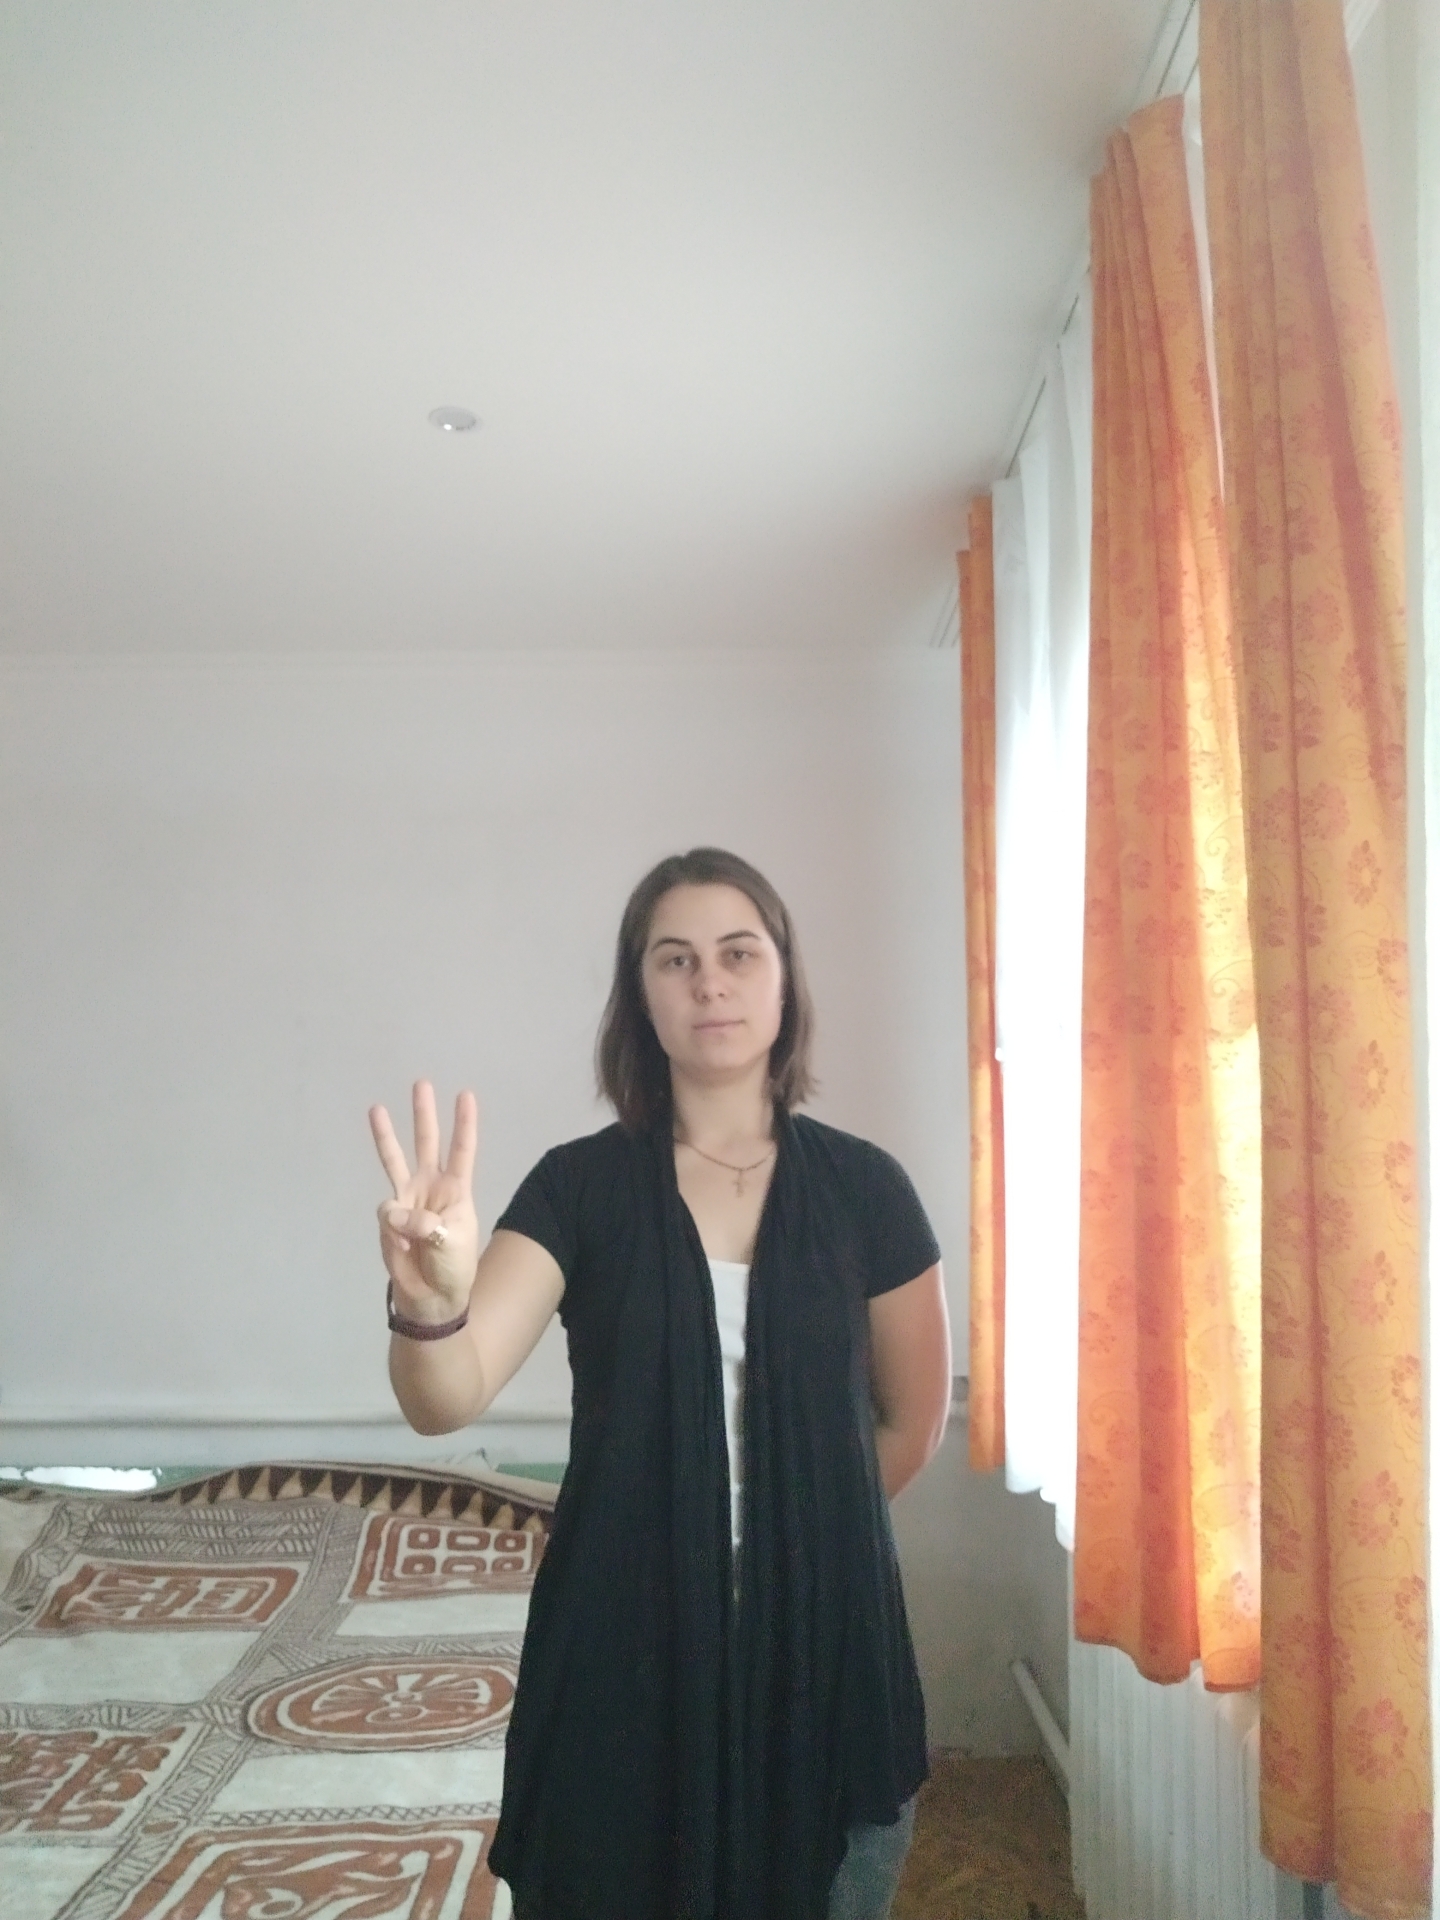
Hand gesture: three